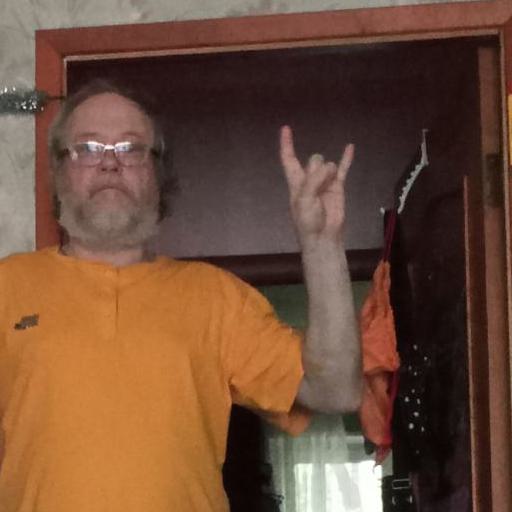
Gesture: rock